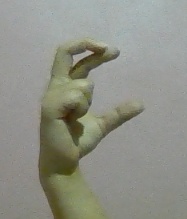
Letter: thal